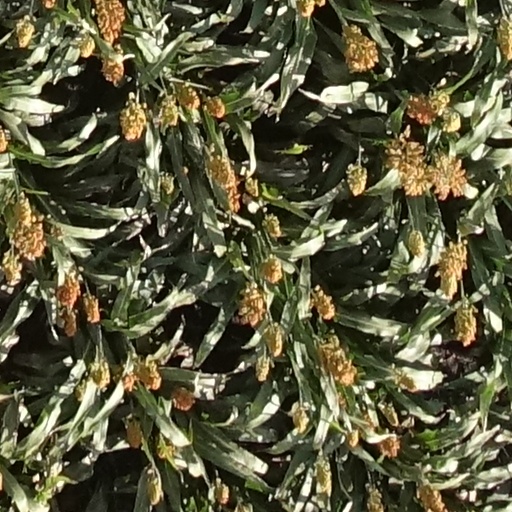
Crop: sorghum